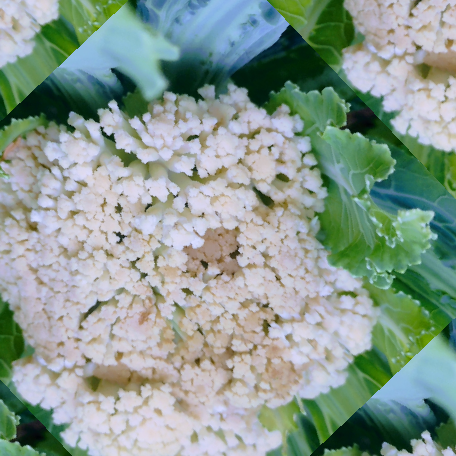
Label: Bacterial spot rot